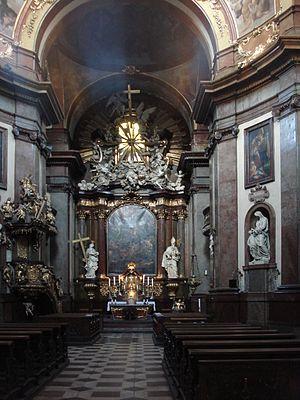
Maitre-autel de l'eglise St-Francois-Seraphin dans la Vieille-Ville de Prague. Architecte: Jean-Baptiste Mathey. 1689. Čeština: Oltar kostela sv. Frantiska Serafinskeho, Praha Stare Mesto.
Jean-Baptiste Mathey est un architecte et un peintre français. Il fut actif essentiellement à l'étranger, en particulier en Bohême.